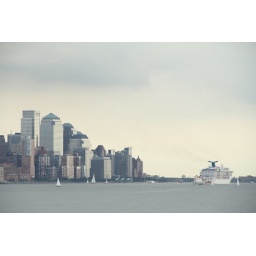
A large cruise ship and small boats near downtown New York City in the Hudson River.